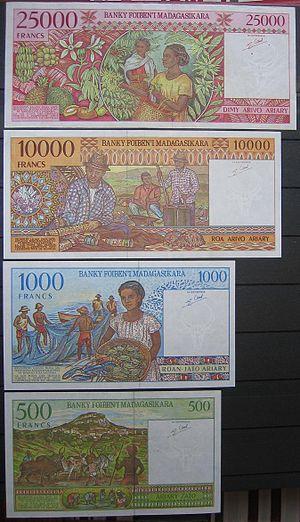
Francs malgaches (ariary)Malagasy: Franc Malagasy